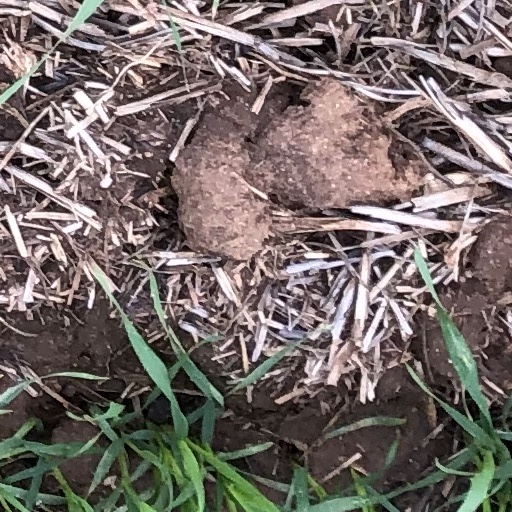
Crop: wheat